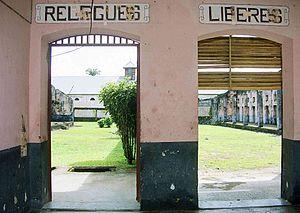
Marie Bartête est une orpheline béarnaise qui, plongée dans la misère a été déportée au bagne de Saint-Laurent-du-Maroni pour un vol à l’étalage et est la dernière femme morte au bagne.
Saint-Laurent-du-Maroni, appelé simplement Saint-Laurent, est une commune française située dans le département de la Guyane. En 2010, elle est la deuxième commune la plus peuplée de Guyane après Cayenne.